Siege of Alexandria (47 BC)

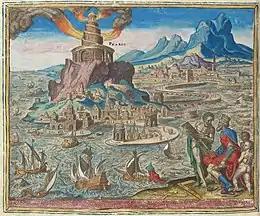
"Lighthouse of Alexandria" by Philip Galle (1537-1612)"." Depiction of the Lighthouse of Alexandria on the Island of Pharos.

Becoming uneasy with the building tension, Caesar sent men to meet Achillas in the name of Ptolemy, encouraging him to keep the peace. Achillas, finding out that these men were actually sent by Caesar, became filled with contempt at the ploy, finding Caesar to be afraid. This led him to rouse his soldiers, inspiring them to favor Ptolemy over Cleopatra and Caesar. One of the messengers would be killed by Achillas while the other was, "nearly done to death."